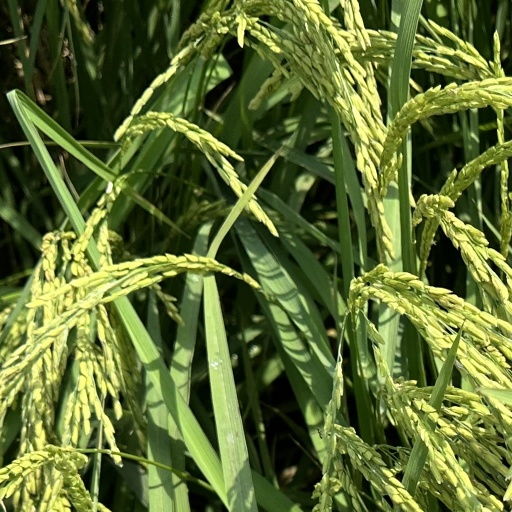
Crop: rice